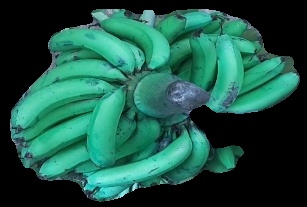
Variety: pachbale
Grade: grade3